Sveriges Riksbank

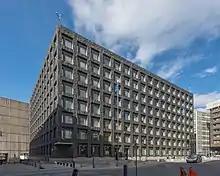
Head office building (since 1976)

Sveriges Riksbank, or simply the Riksbank, is the central bank of Sweden. Founded in 1668, it is the world's oldest surviving central bank, and the third oldest bank in continuous operation.